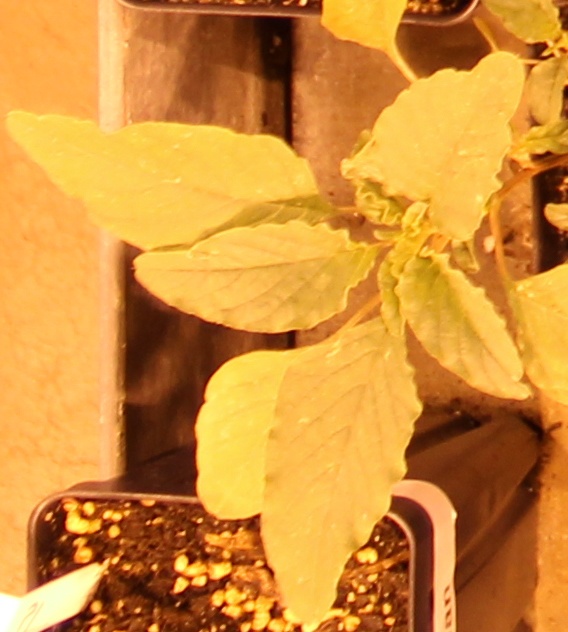
Label: Palmer Amaranth